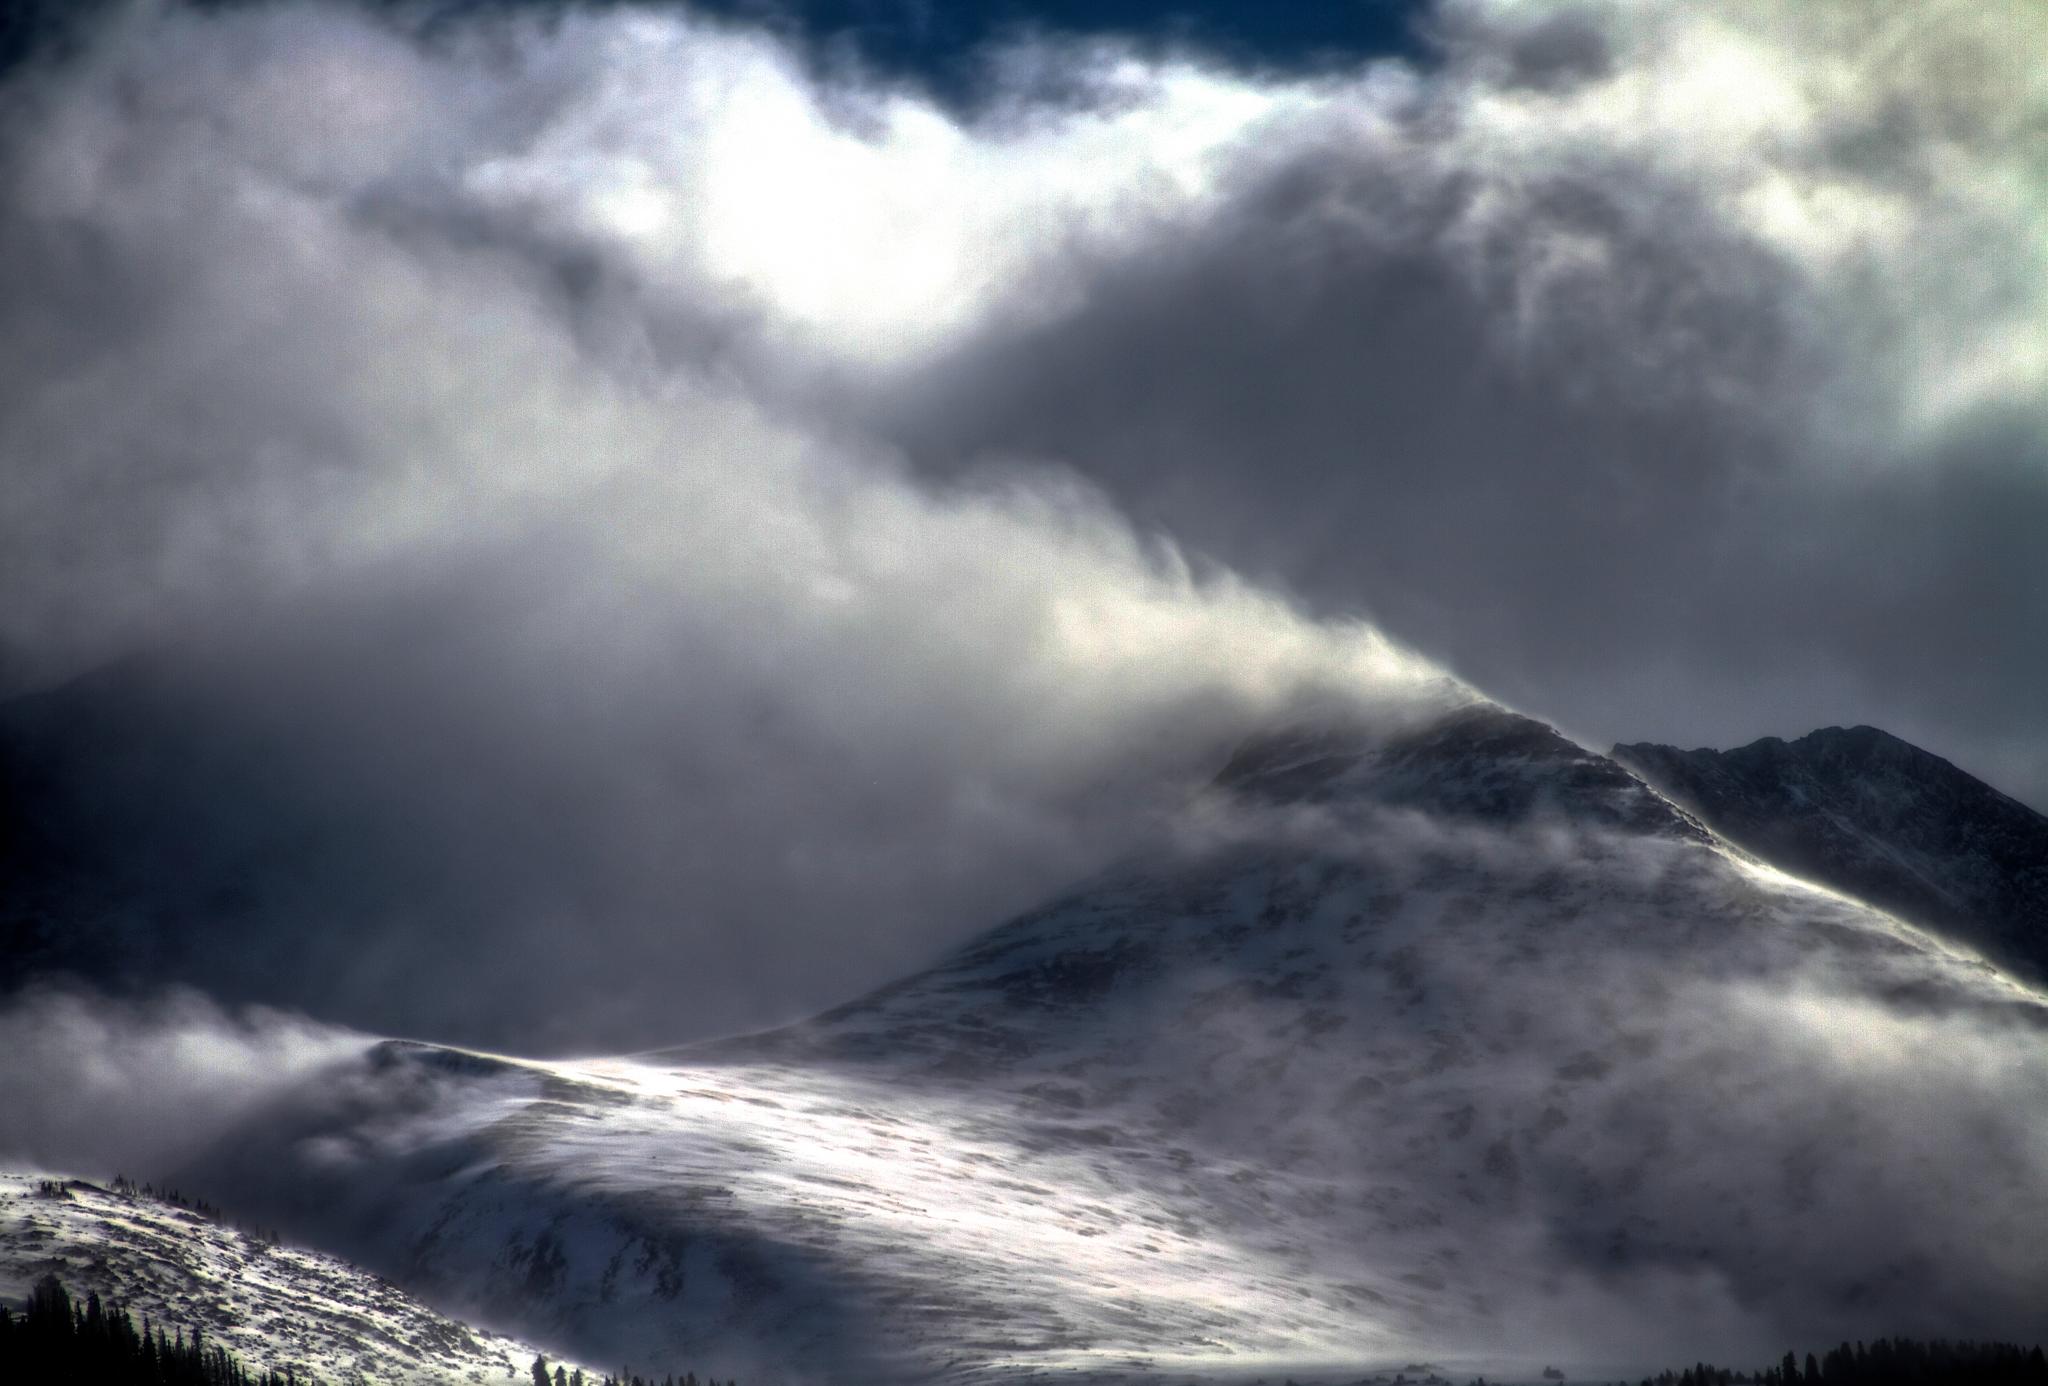
landscape, nature, mountain, snow, winter, cloud, wave, atmosphere, peak, mountain range, natural, canon, weather, storm, eos, clouds, colorado, copper, canon7d, epic, 7d, dramatic, scape, tamron1750, landform, wintery, spindriff, atmospheric phenomenon, mountainous landforms, geological phenomenon, wind wave